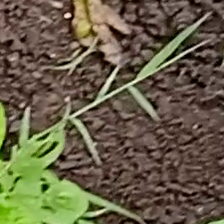
Weed species: Harali_(Cynodon_dactylon)